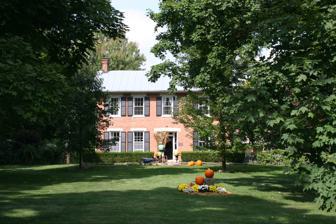
Building: Anson Davis House and Springhouse
Country: United States of America
Year built: 1848
Historic house in Ohio, United States United States historic place Anson Davis House Anson Davis Springhouse U.S. National Register of Historic Places Main house, 2014 Interactive map highlighting the buildings' locations Location 4900 Hayden Run Rd., Columbus, Ohio Coordinates 40°03′57″N 83°07′23″W / 40.065922°N 83.123120°W / 40.065922; -83.123120 40°03′58″N 83°07′23″W / 40.066018°N 83.123020°W / 40.066018; -83.123020 Built 1848 (house) 1850 (springhouse) NRHP reference No. 75001402 (house) 79002907 (springhouse) Added to NRHP July 7, 1975 (house) April 11, 1979 (springhouse) The Anson Davis House and Anson Davis Springhouse are historic buildings in Columbus, Ohio , United States. The house was listed on the National Register of Historic Places in 1975, and the springhouse in 1979. The two properties are the only remaining original structures from the once-extensive farm. The 137-acre (55 ha) estate was deeded to Anson Davis from his father Samuel, a veteran of the Revolutionary War. House The two-story brick residence was constructed in 1848. It features a 1.5-story ell , built in 1854, with two dormers added in 1926. Anson Davis's father Samuel selected the house's site and planned its construction. Springhouse Springhouse, in front of the property's garage, in 2015 The Anson Davis Springhouse, also on the property, is listed separately on the National Register. Samuel built the one-story brick springhouse building for his son around 1850. See also National Register of Historic Places listings in Columbus, Ohio References